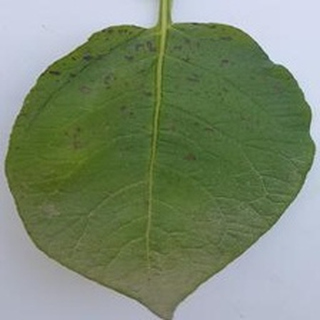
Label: potato_early_blight